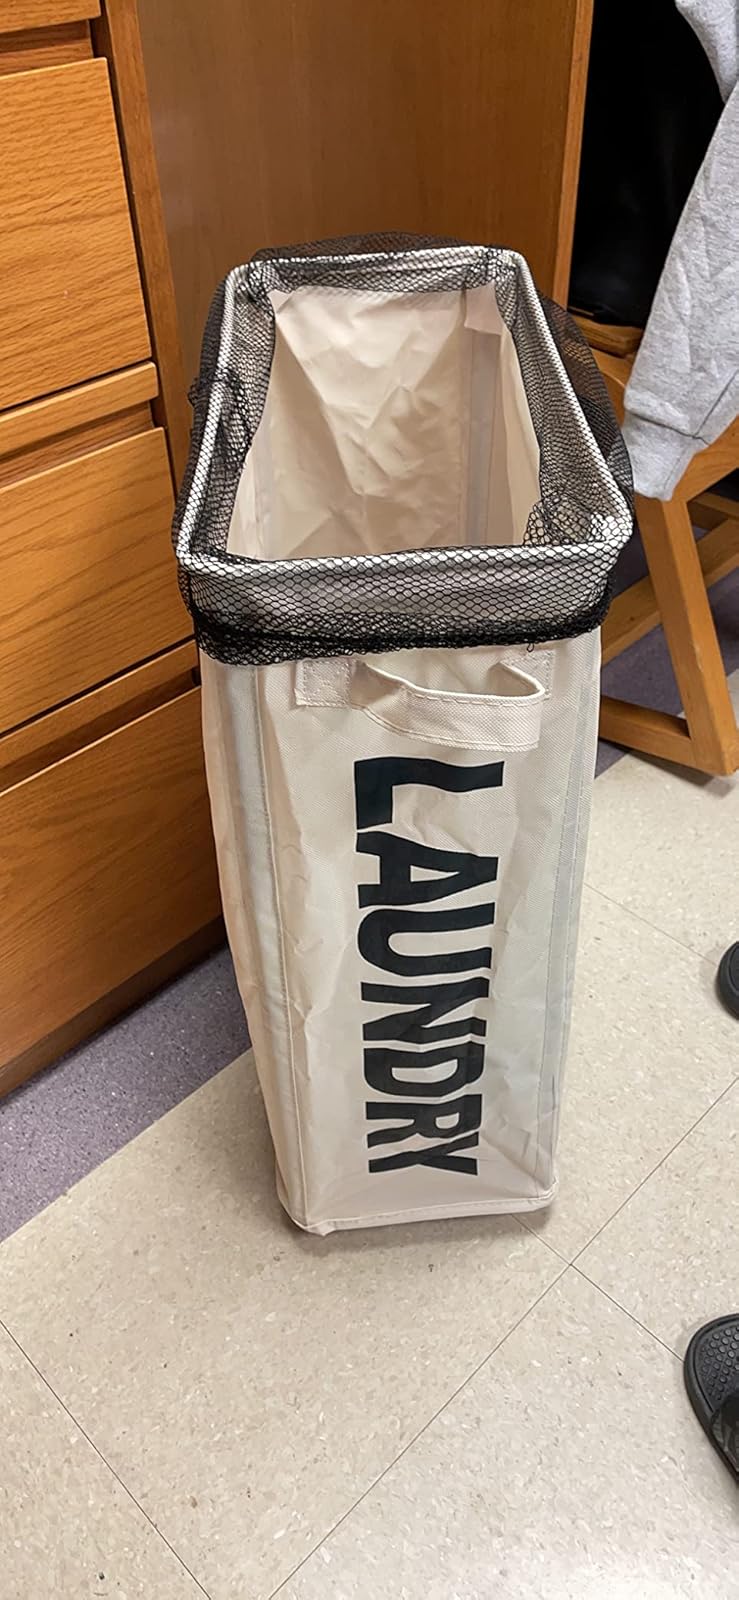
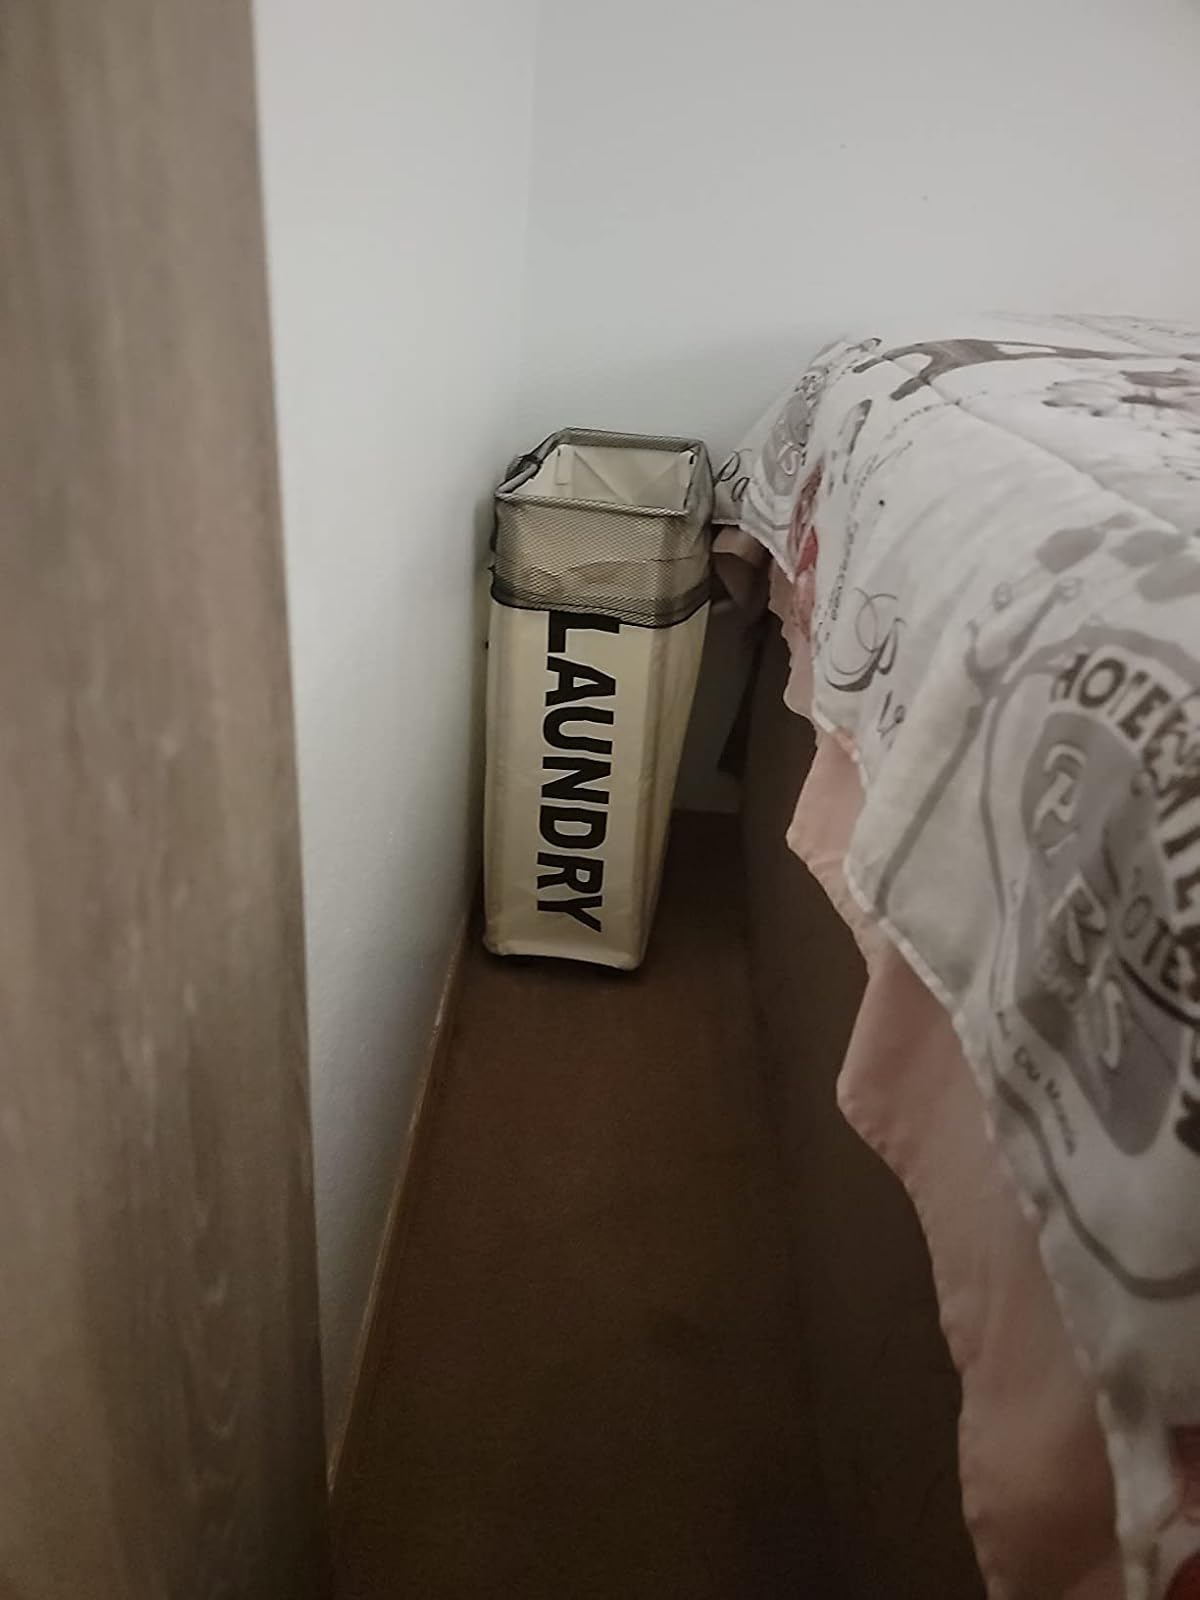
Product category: items_hamper
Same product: yes